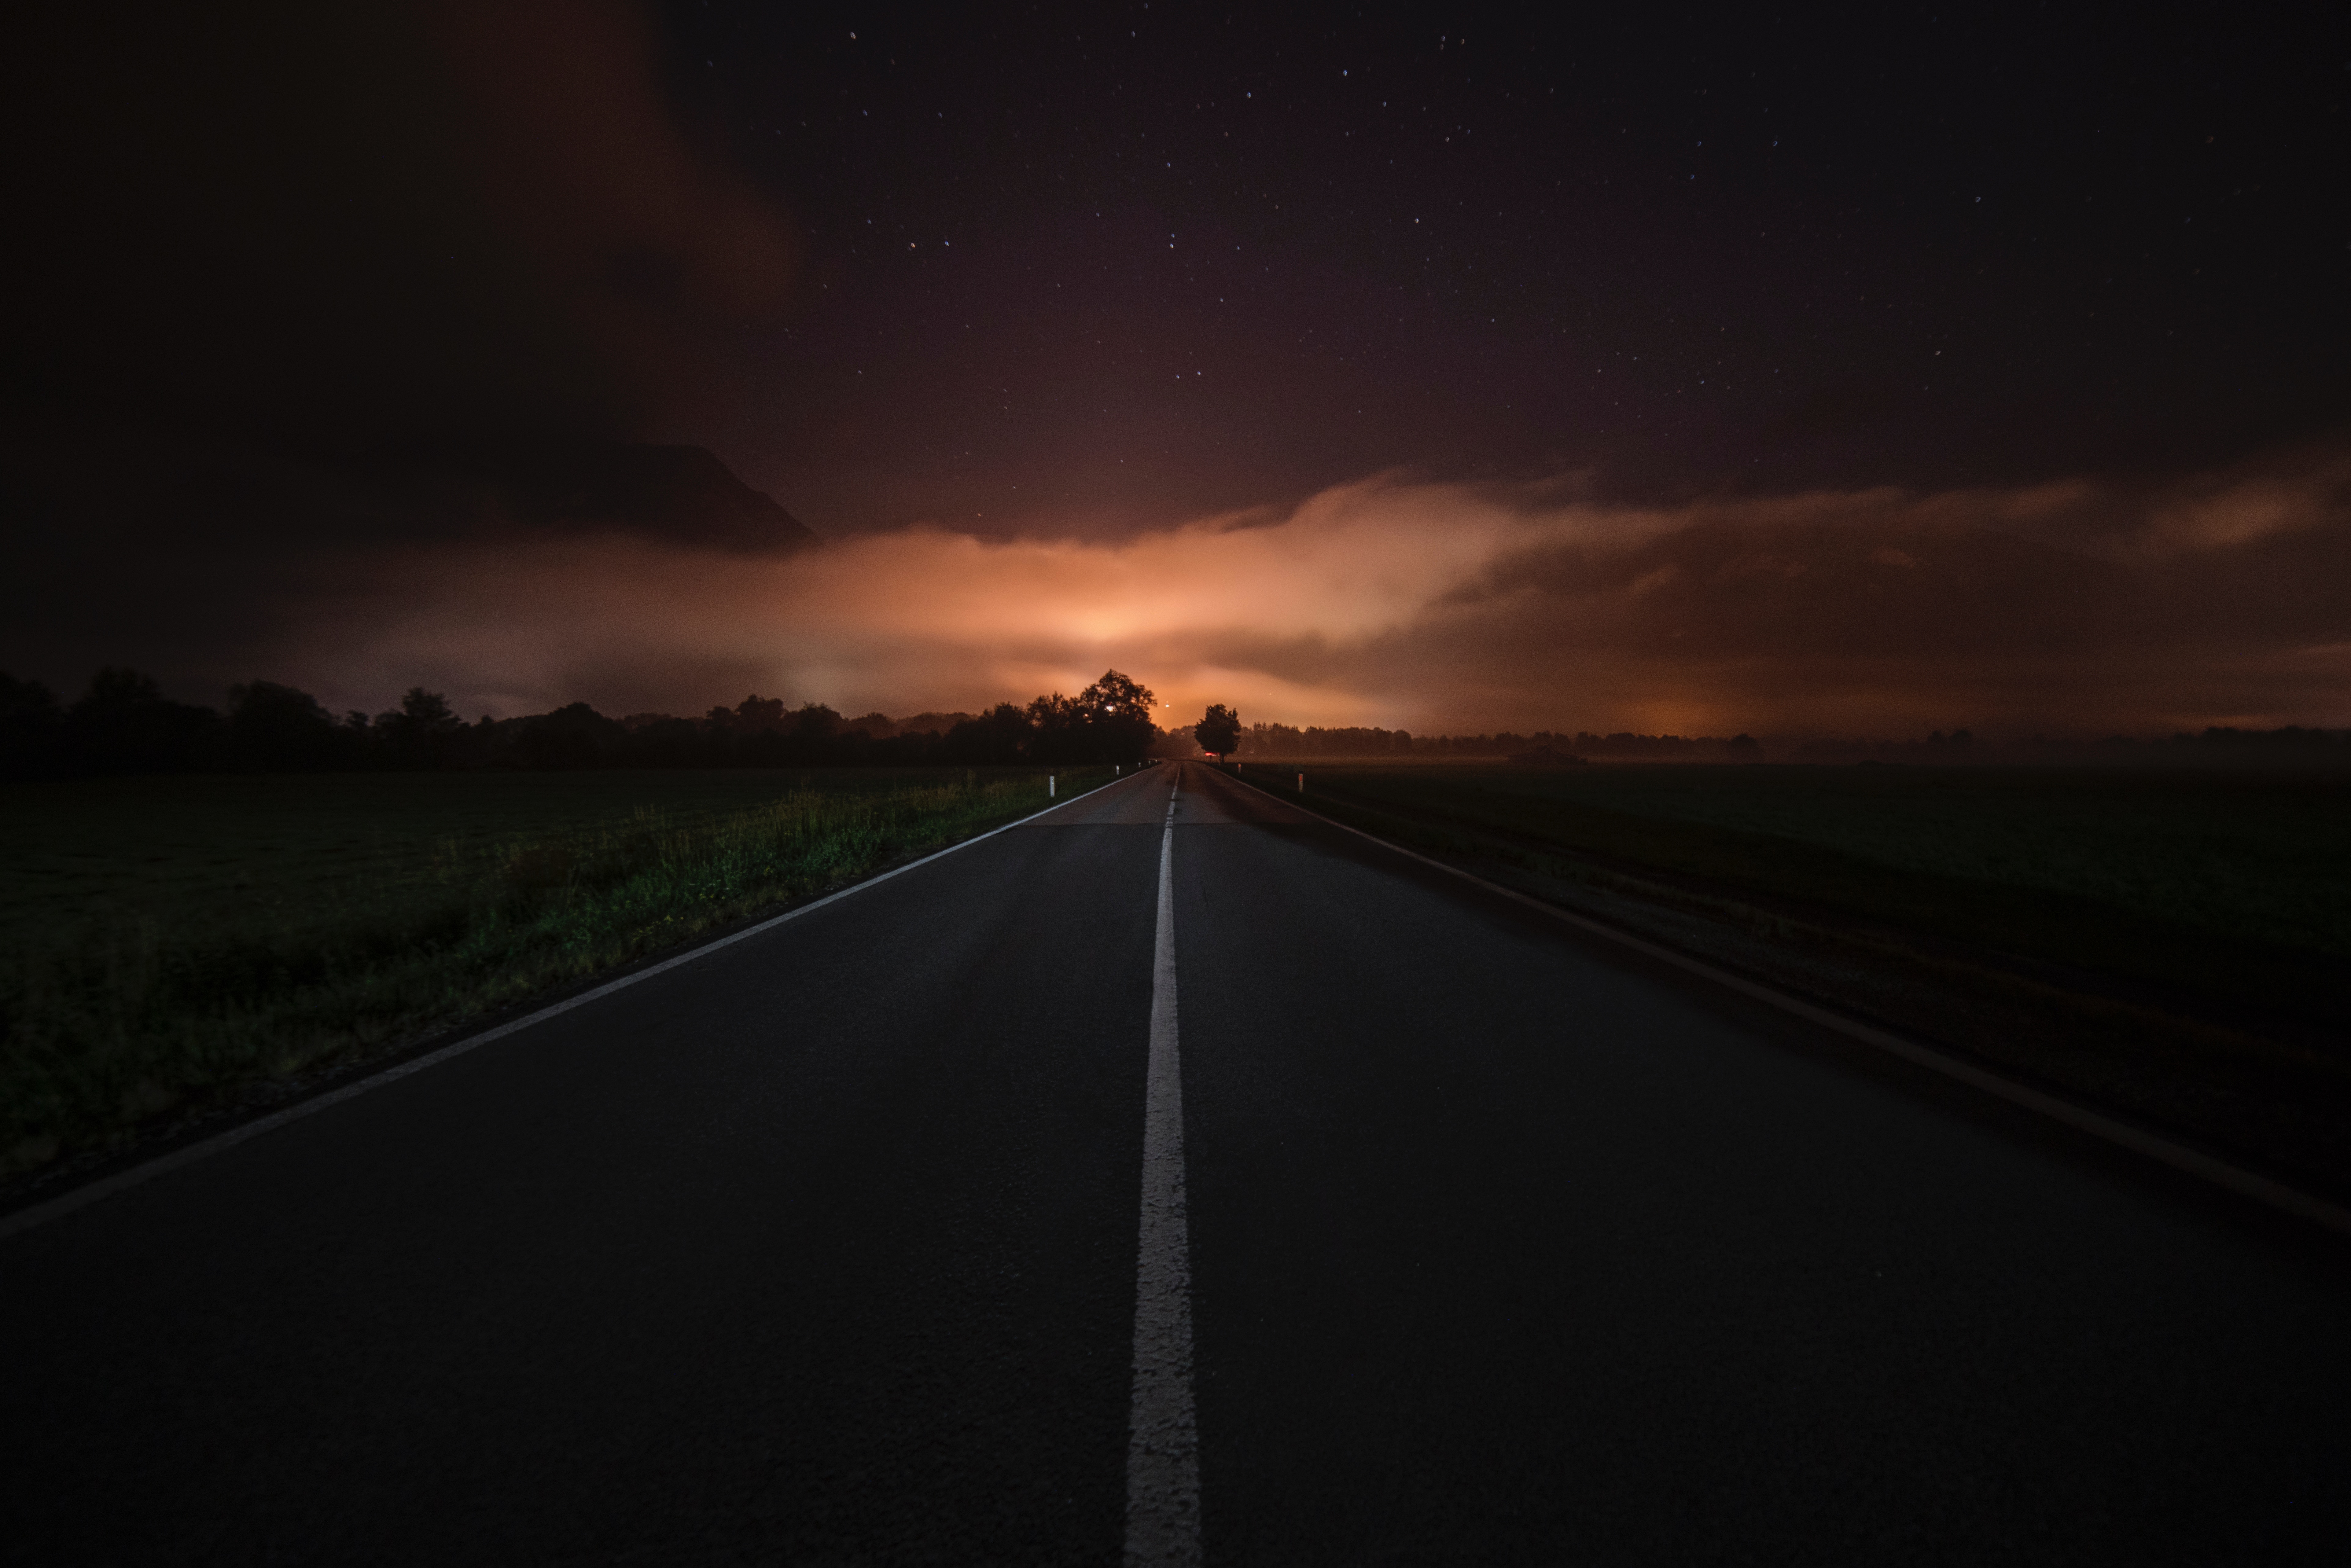
landscape, horizon, cloud, sky, sunset, road, night, morning, highway, dawn, atmosphere, asphalt, dusk, evening, darkness, lane, plain, road trip, infrastructure, midnight, afterglow, phenomenon, road surface, meteorological phenomenon, atmosphere of earth, computer wallpaper